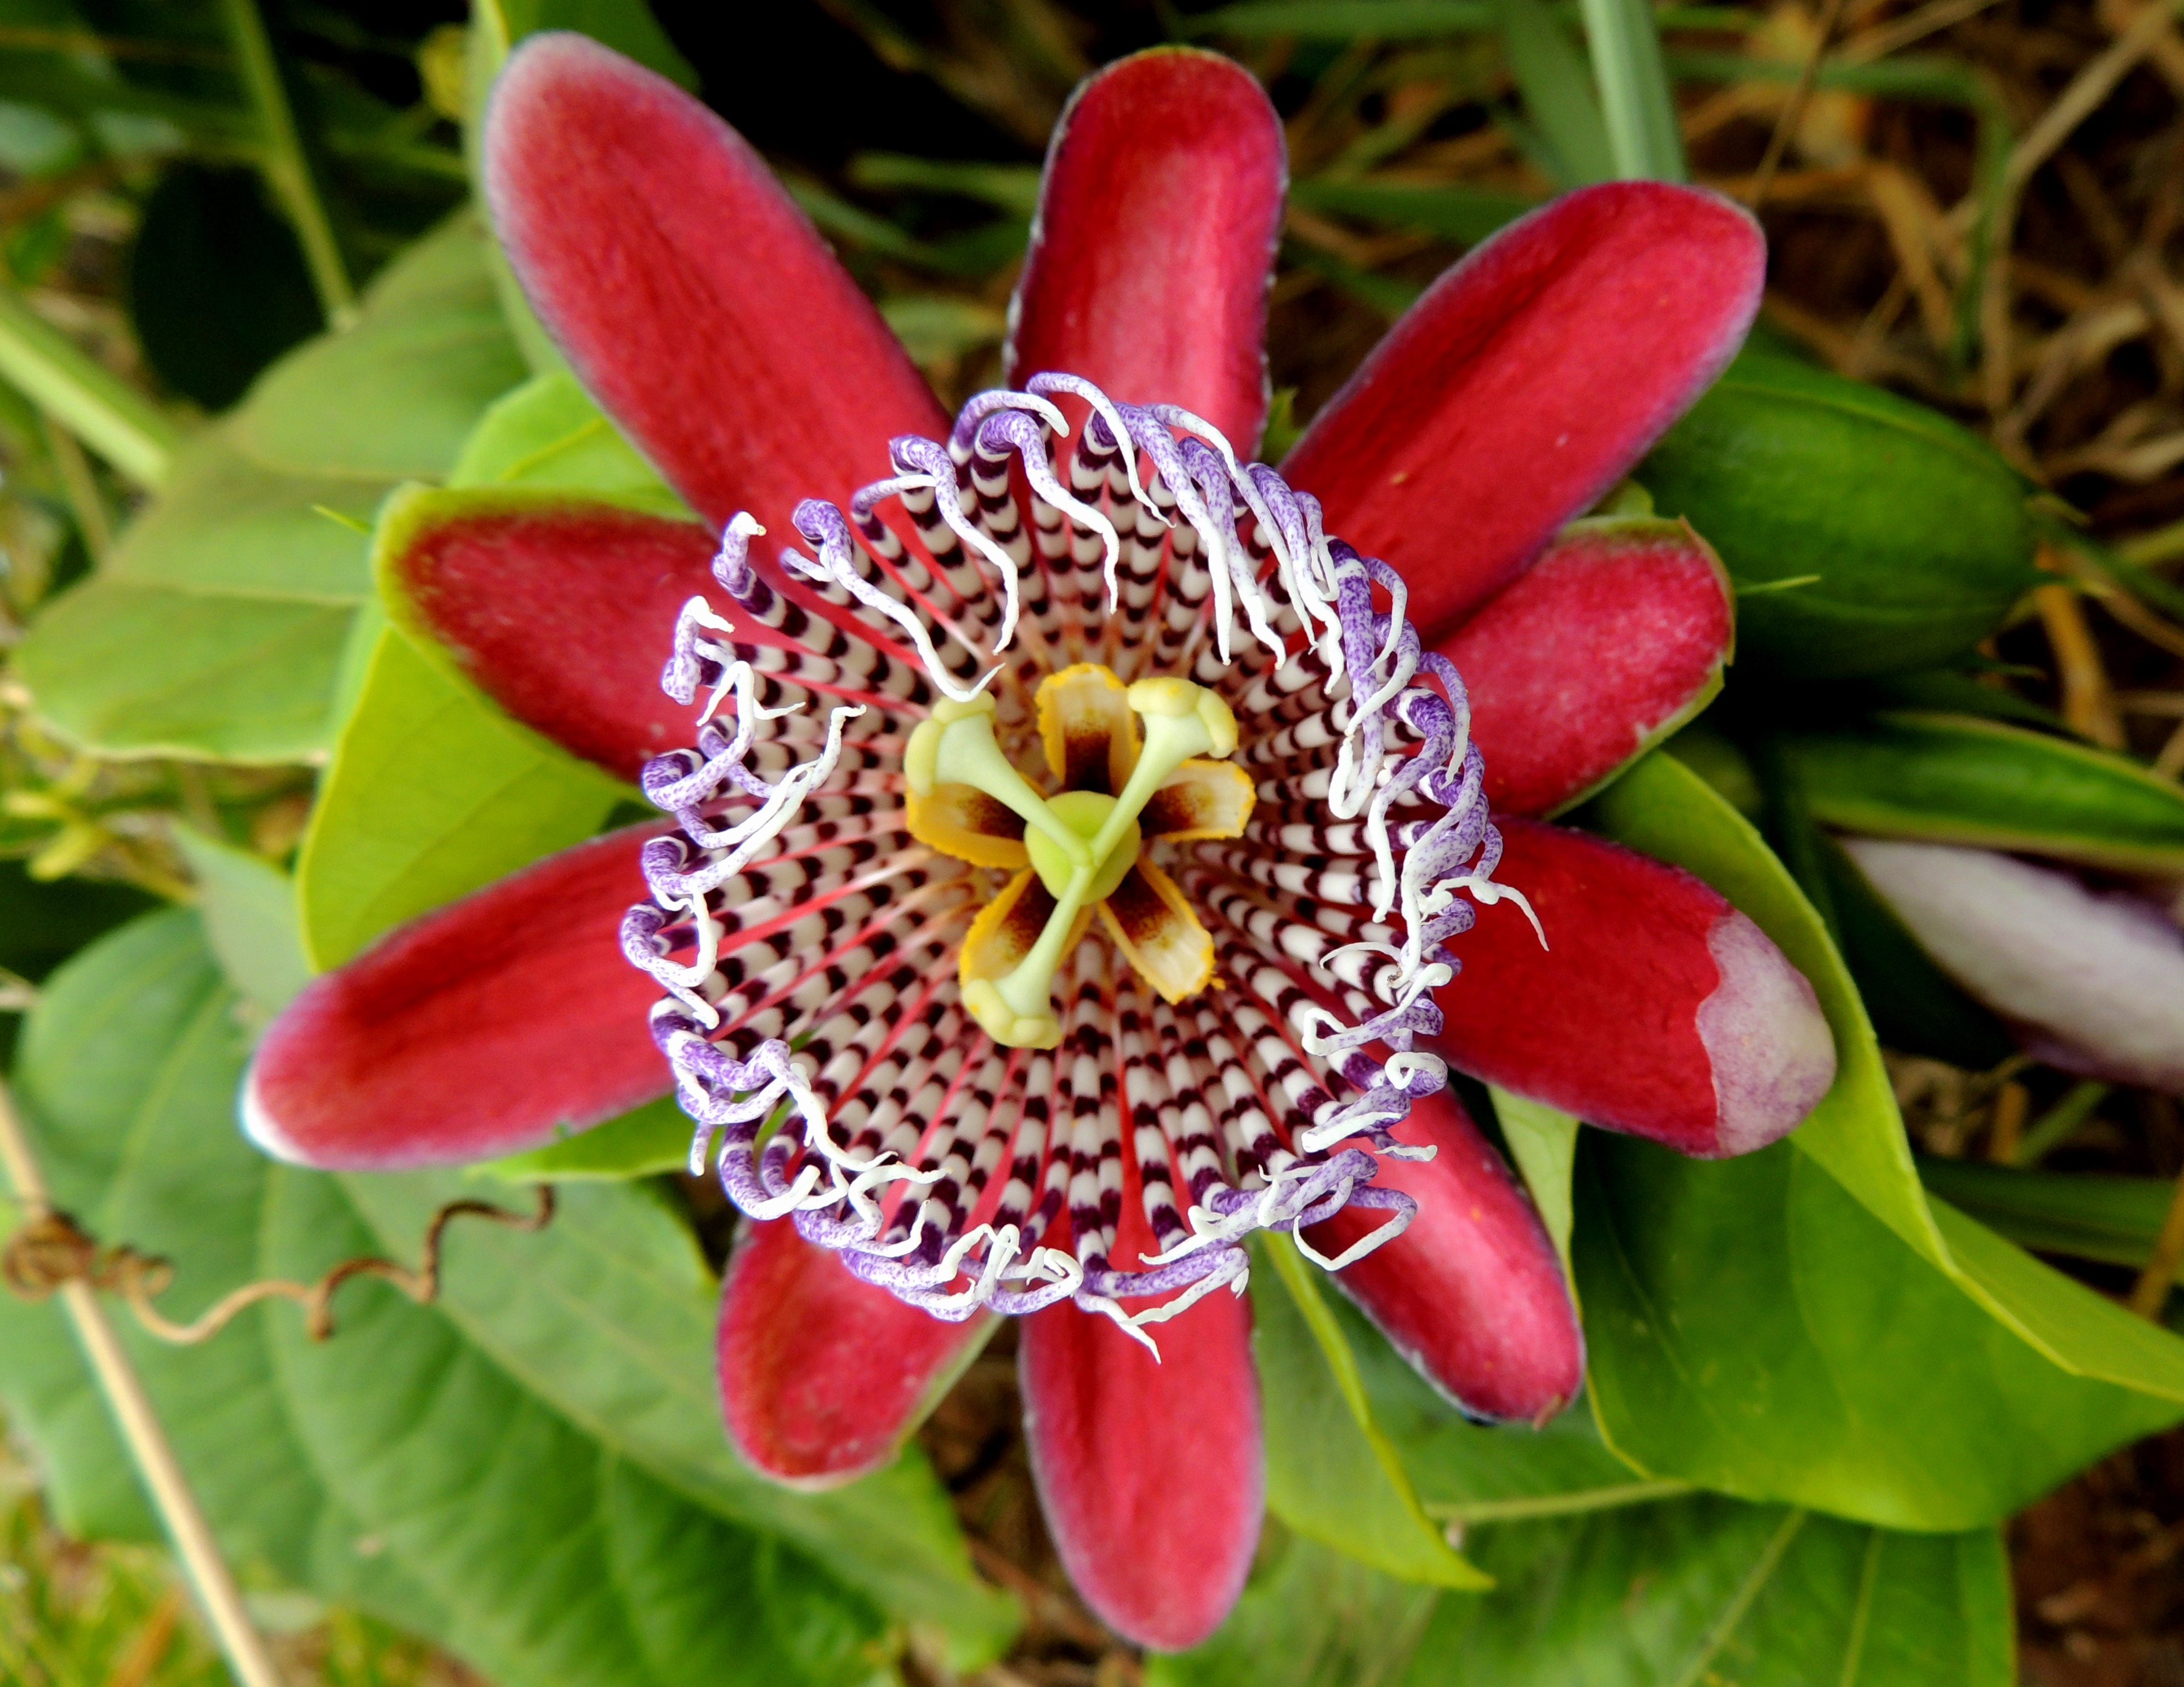
blossom, plant, fruit, flower, petal, botany, flora, wildflower, passion fruit, passion flower, macro photography, flowering plant, land plant, passion flower family